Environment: real
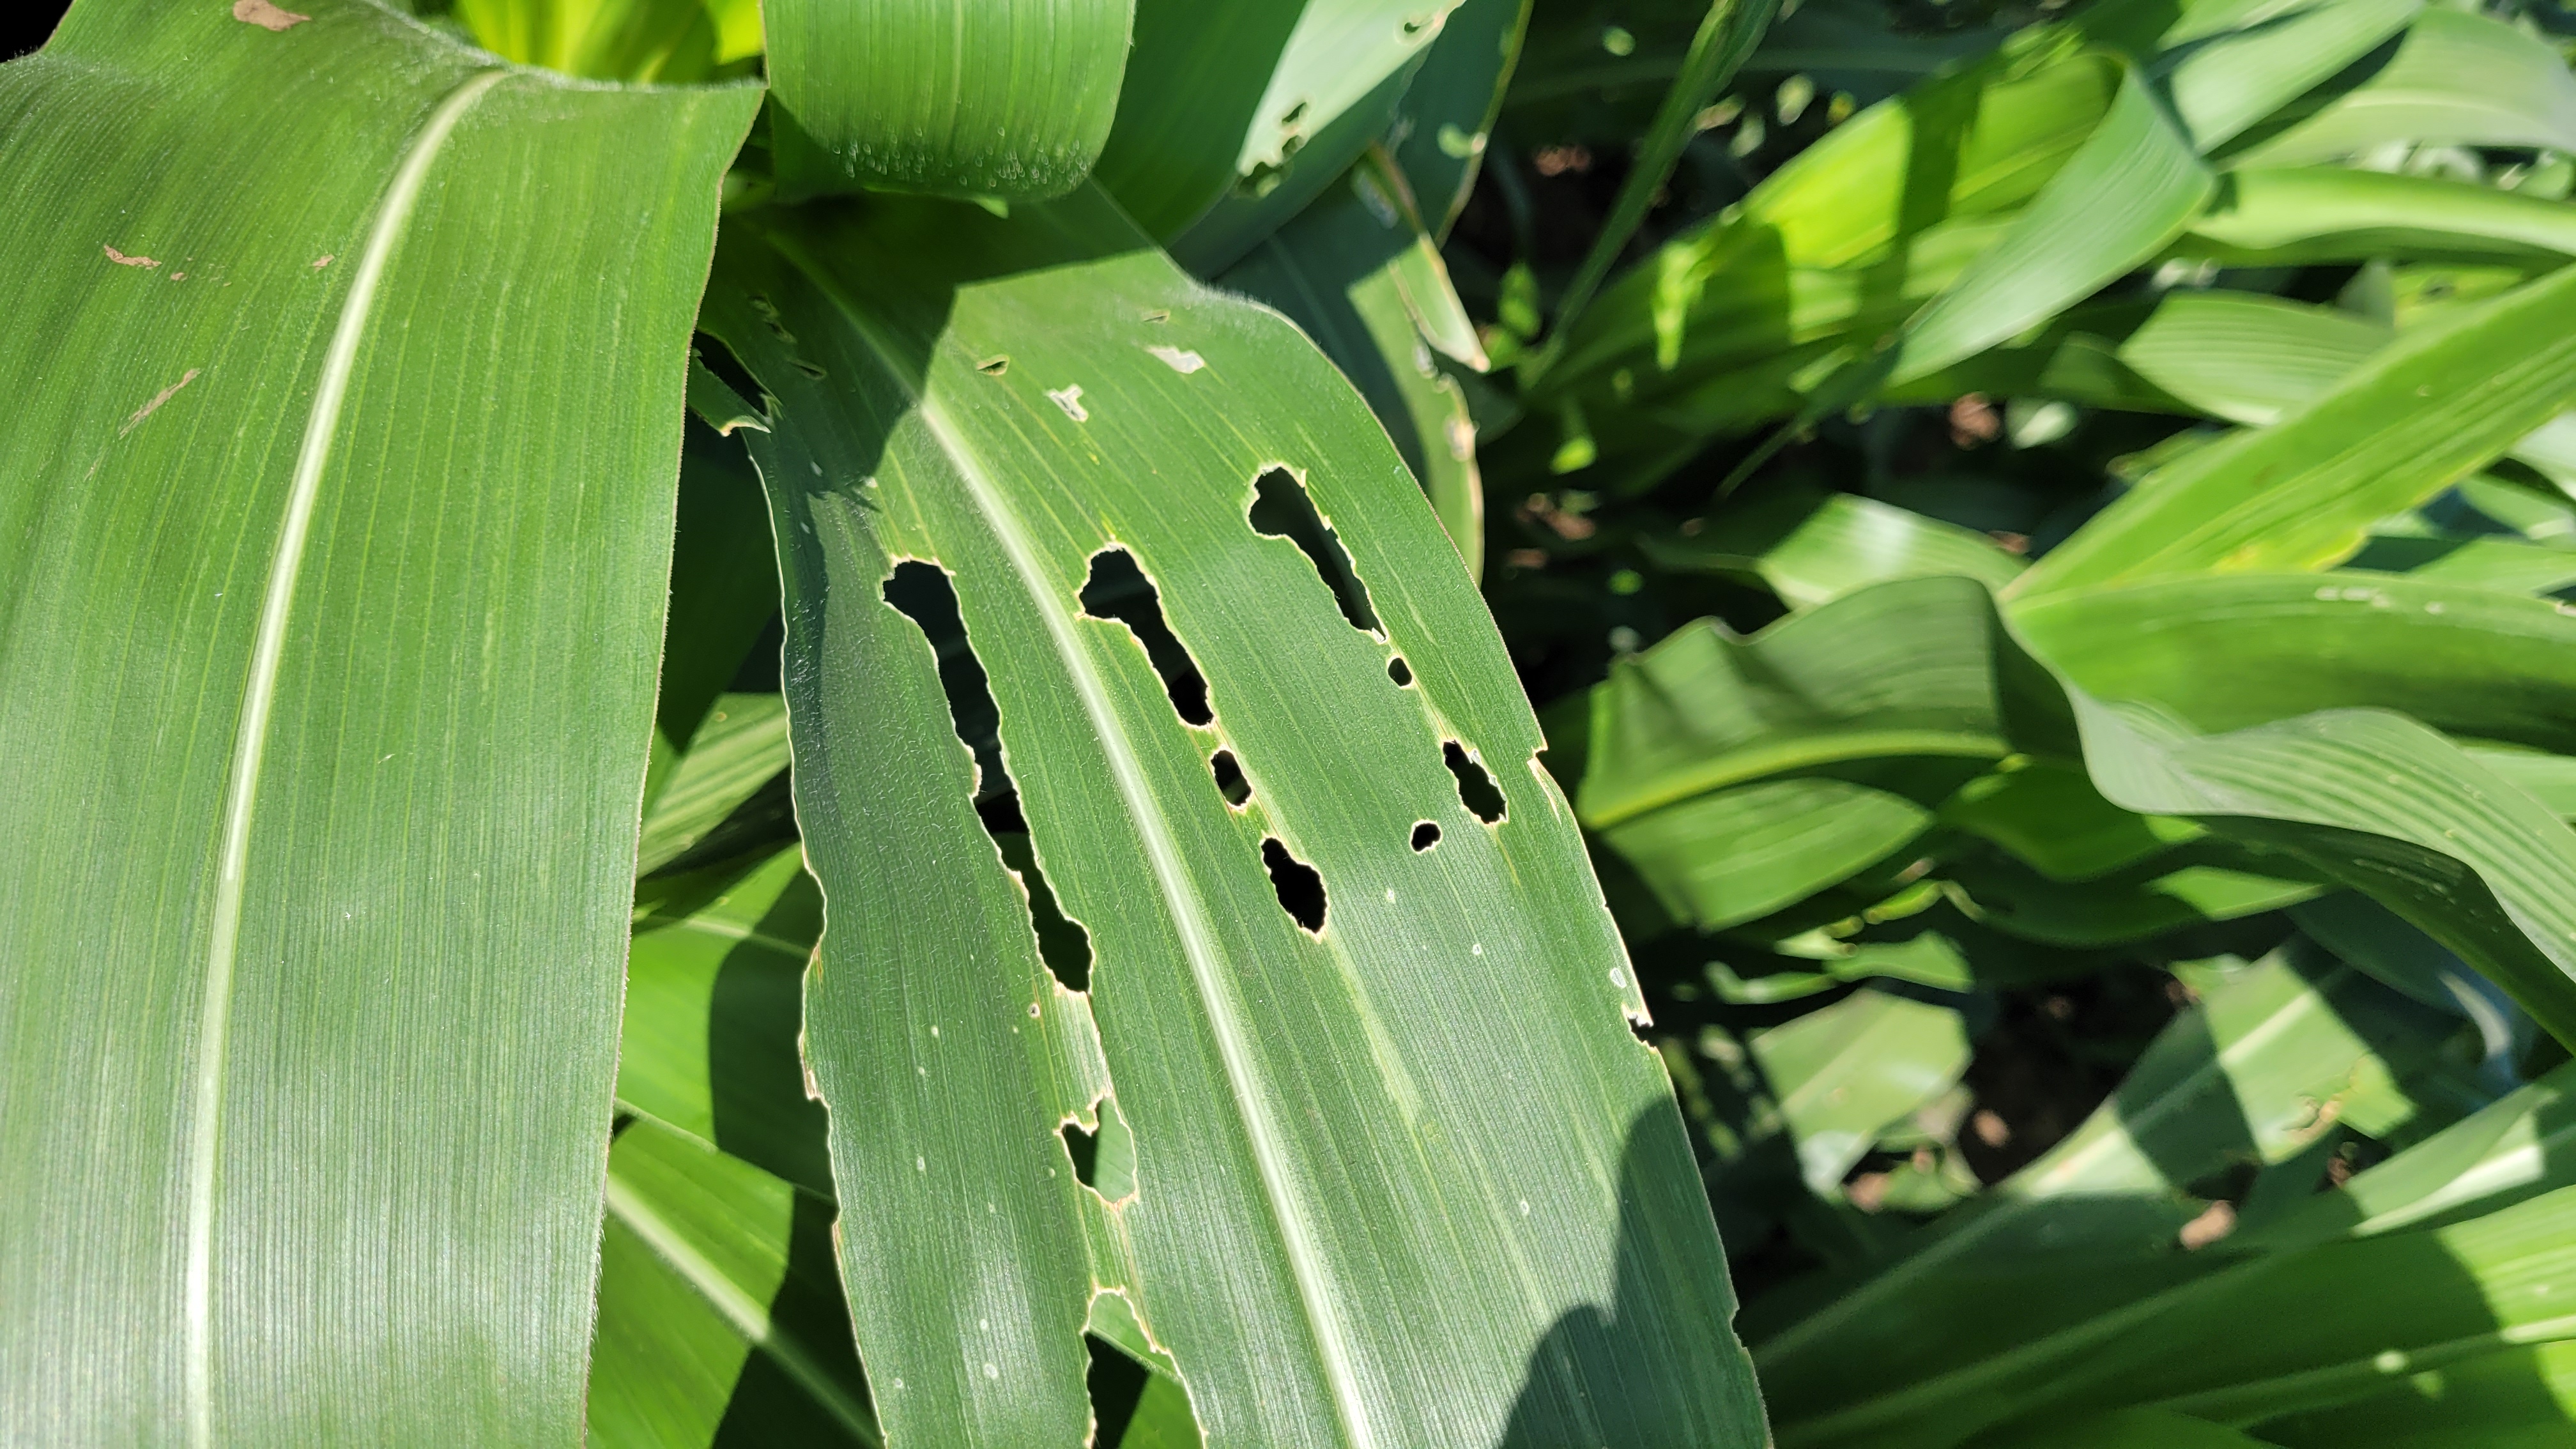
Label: fall_armyworm